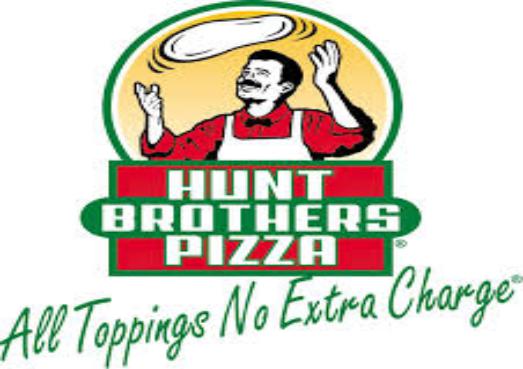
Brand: Hunt Brothers Pizza
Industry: Food